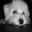
Label: dog